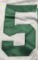
Number: 5